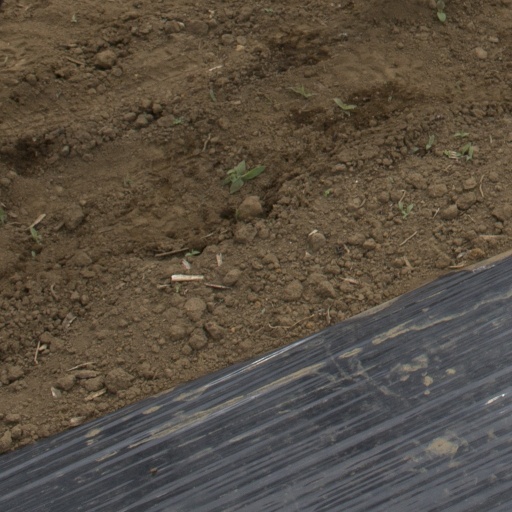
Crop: Jerusalem artichoke